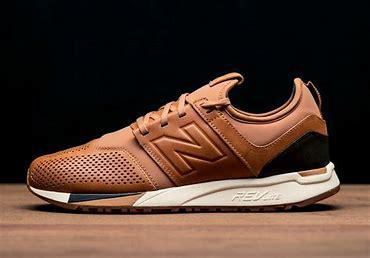
Brand: New
Model: Balance 247